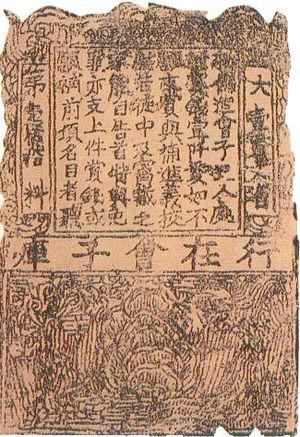
L'économie de la Chine sous la dynastie Song est marquée par une expansion commerciale, une prospérité financière, une ouverture commerciale croissante et une révolution dans la productivité agricole. La croissance des finances privées stimule le développement du marché à l'échelle nationale qui relie les provinces côtières à l'intérieur. L'économie Song donne naissance à une énorme explosion démographique, issue de l'augmentation de la culture agricole au cours des Xᵉ et XIᵉ siècles qui a doublé la population totale de la Chine, qui atteint 100 millions d'individus.